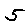
Label: 5